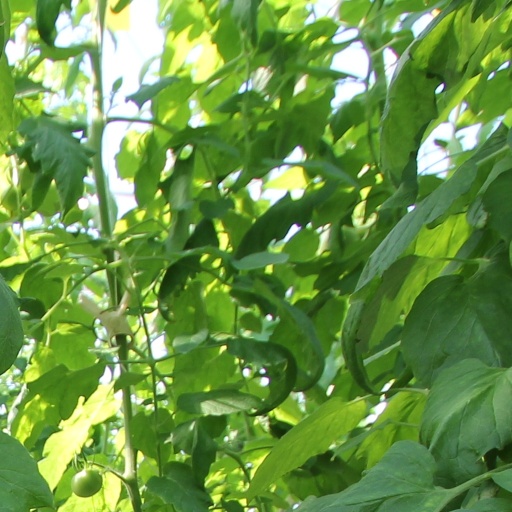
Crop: tomato